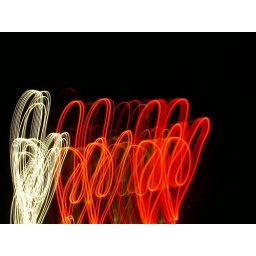
A street light, car lights, and some interesting hand work by me.